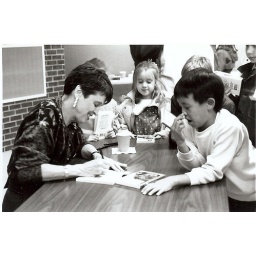
Author Jamie Gilson signs a book for a young patron during a visit in November 1988.